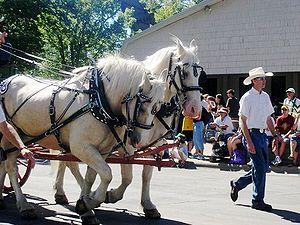
Le Trait crème américain est une race de chevaux de trait originaire des États-Unis, portant toujours une robe de couleur crème, due au gène champagne.